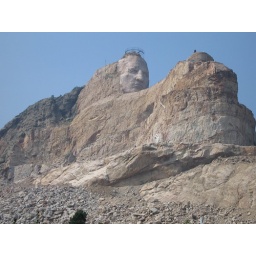
Crazy horse monument in progress.